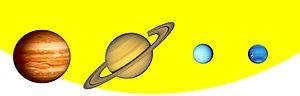
Les géantes gazeuses devant le limbe du Soleil, à l'échelle 1 px = 1 Mm Les diamètres sont à l'échelle. Le limbe du Soleil apparaît en arrière-plan. De gauche à droite, Jupiter, Saturne, Uranus et Neptune. Image préparée par moi-même à partir des images du NSSDC (National Space Science Data Center)
Une planète est un corps céleste orbitant autour du Soleil ou d'une autre étoile, possédant une masse suffisante pour que sa gravité la maintienne en équilibre hydrostatique, c'est-à-dire sous une forme presque sphérique, et ayant éliminé tout corps « rival » se déplaçant sur son orbite ou sur une orbite proche. Par extension on qualifie parfois aussi de planètes les objets libres de masse planétaire.